Giuseppe Zigaina

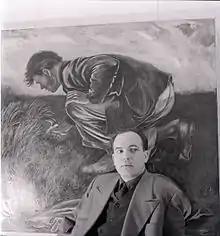
Giuseppe Zigaina portrayed by Paolo Monti

Giuseppe Zigaina ( 2 April 1924 – 16 April 2015) was an Italian neorealist painter and an author.